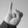
ASL letter: I